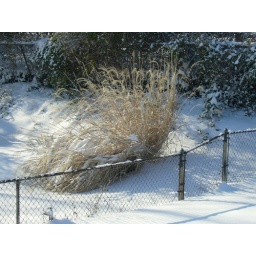
This plant would be so much prettier without the nasty chain link fence in front of it.